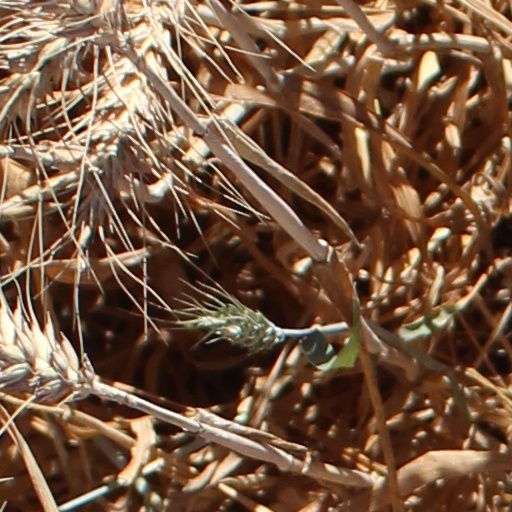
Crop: wheat